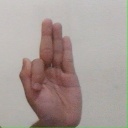
अक्षर: फ